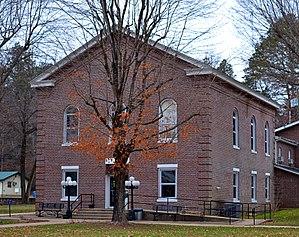
La ville de Centerville est le siège du comté de Reynolds, situé dans l’État du Missouri, aux États-Unis. Sa population s’élevait à 191 habitants lors du recensement de 2010, estimée à 189 habitants en 2016.
Le comté de Reynolds est un comté du Missouri aux États-Unis. Le siège du comté se situe à Centerville. Le comté date de 1845 et il fut nommé en hommage au gouverneur du Missouri Thomas Reynolds. Au recensement de 2000, la population était constituée de 6.689 individus.